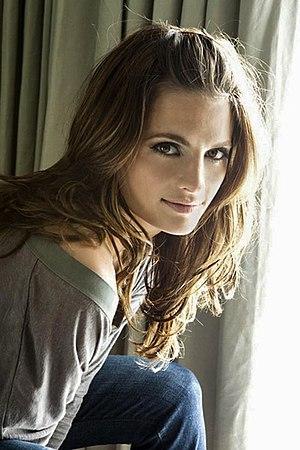
Stana Katic est une actrice canado-américaine, d'origine serbe née le 26 avril 1978 à Hamilton.